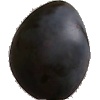
Label: Plum 3